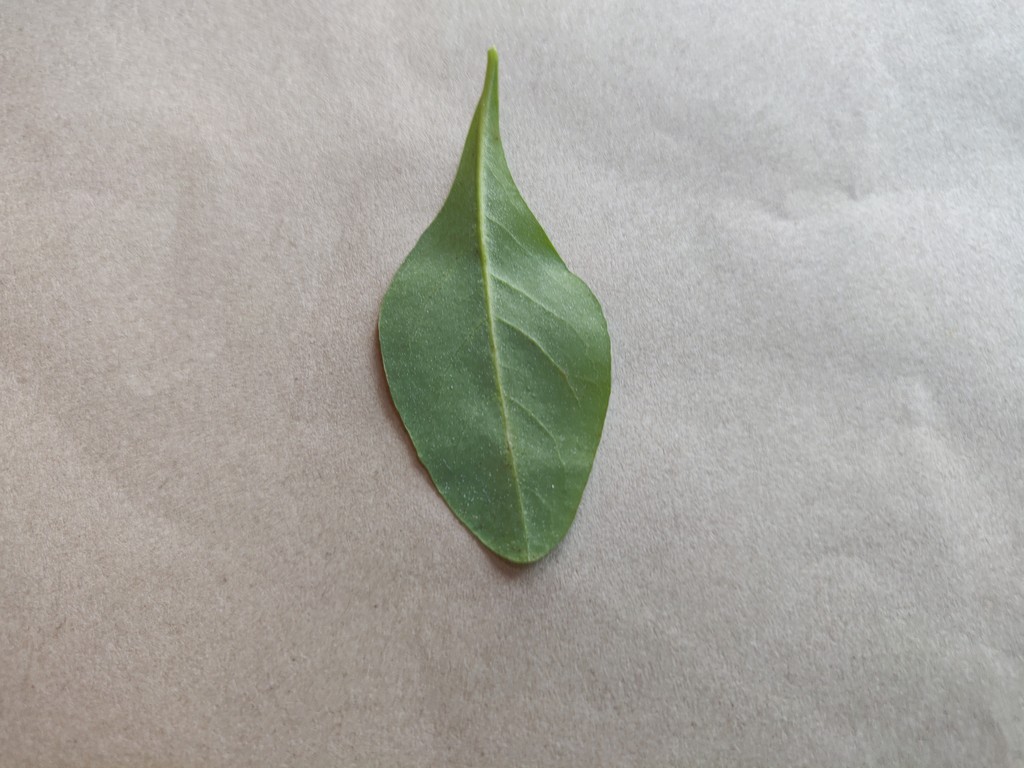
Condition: Healthy
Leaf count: single
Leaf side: back